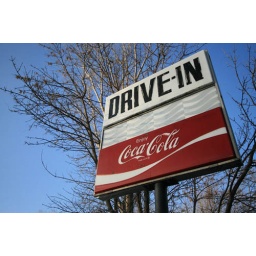
Somewhere in Shakopee, or Eden Prairie, not sure which. The sign is all that's left, the building is long gone.